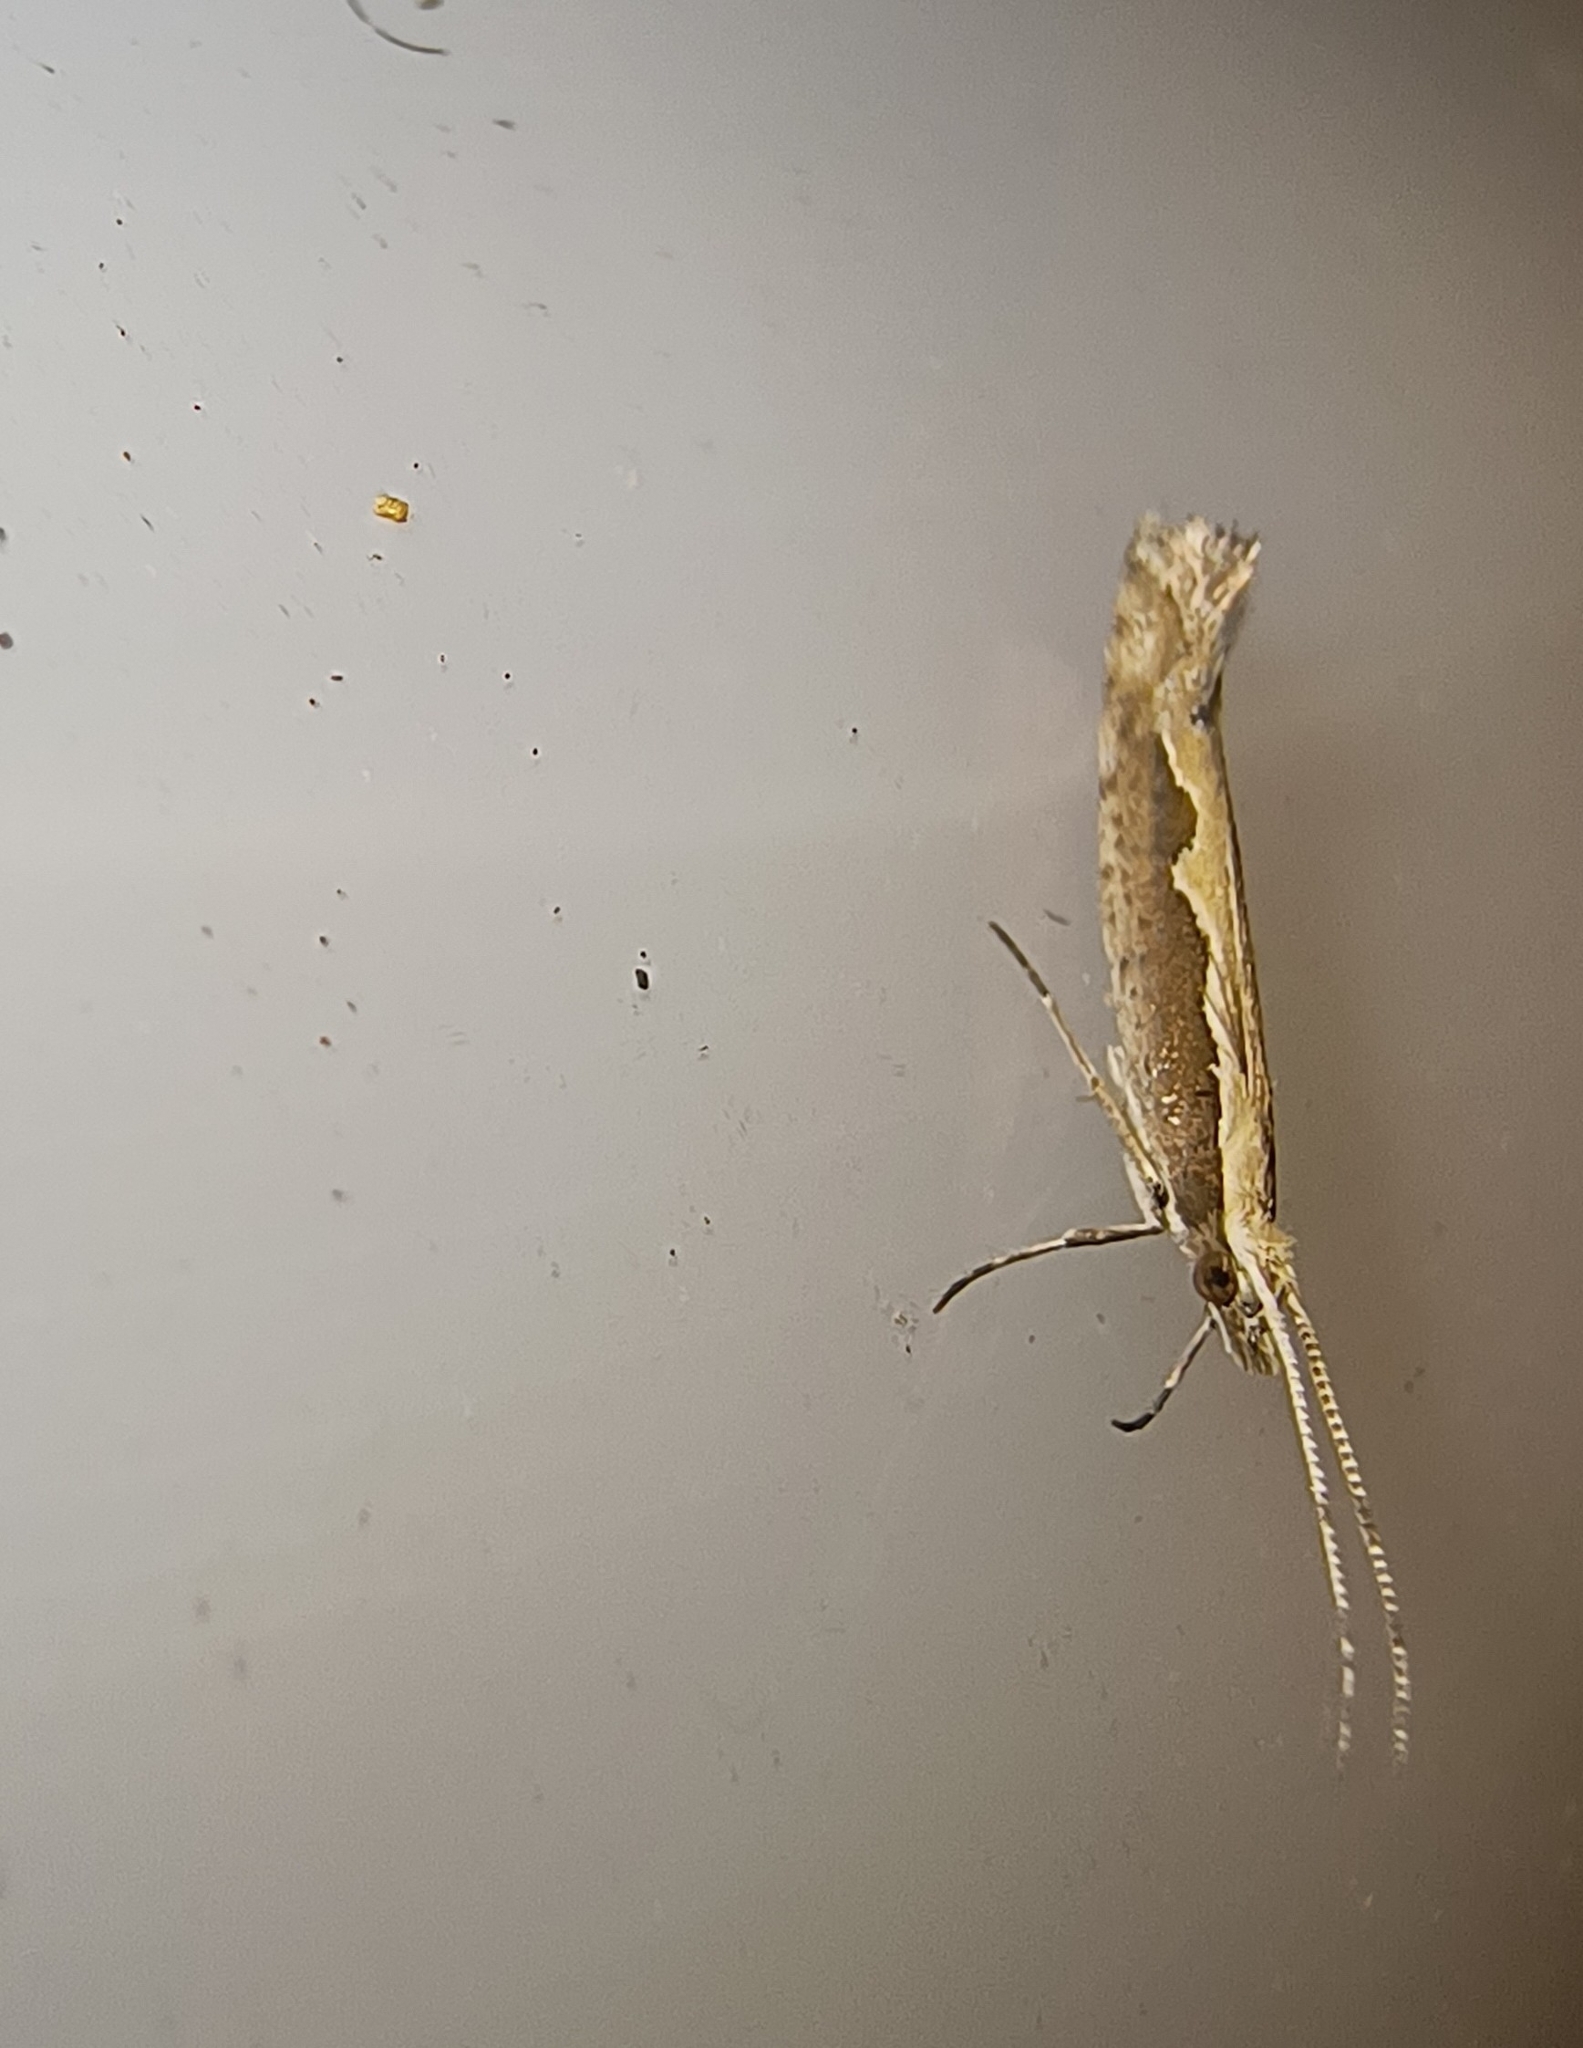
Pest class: diamondback_moth